Pepe Escobar

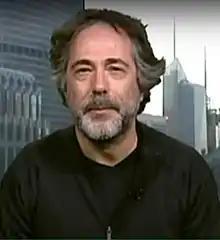
Pepe Escobar on RT America in 2012

Emilio "Pepe" Escobar (born 1954 in São Paulo) is a Brazilian journalist. He is known for his association with online alternative media, and his works have appeared in publications such as Asia Times, Mondialisation.ca, CounterPunch, Al-Jazeera, Press TV, Russia Today, Sputnik, Strategic Culture Foundation and Guancha"."